Antônio Agostinho Marochi

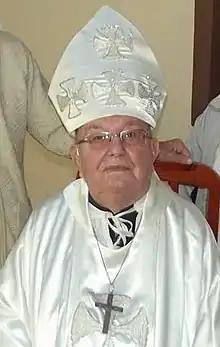
Antônio Agostinho Marochi

Antônio Agostinho Marochi (28 August 1925 – 28 January 2018) was a Catholic bishop.